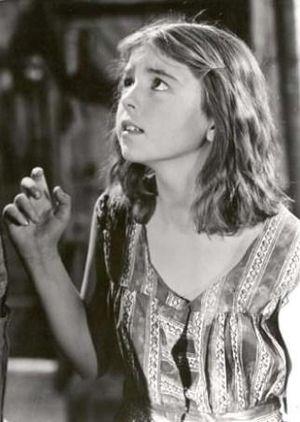
Shirley Mills est une actrice américaine à Hollywood.